Snow Squall (clipper)

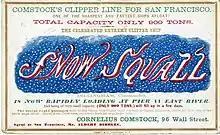
"Snow Squall"'s sailing card, c. 1850.

She served on the Pacific and Atlantic routes for over ten years. She made the New York-San Francisco trip in 155 days.